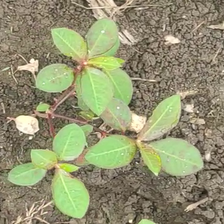
Weed species: Moti_dudhi(Euphorbia_geneculata_L)